ITV Digital

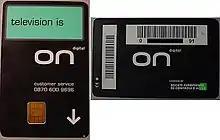
ONdigital viewing card

ONdigital began to sell prepaid set-top boxes (under the name ONprepaid) from November 1999 in order to win customers, especially at the launch of other digital services from the likes of NTL and Telewest. This bundle sold in high street shops and supermarkets at a price that included the set-top box (which was technically on loan) and the first year's subscription package. These prepaid boxes amounted to 50% of sales in December 1999. Thousands of these packages were also sold at well below retail price on auction sites such as the then-popular QXL. As the call to activate the viewing card did not require any bank details, many ONdigital boxes which were supposed to be on loan were at unverifiable addresses. This was later changed so a customer could not buy a box without ONdigital verifying their address. Many customers did not activate the viewing card at all, although where the viewer's address was known, ONdigital would write informing them that they must activate before a certain deadline.